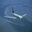
Label: airplane